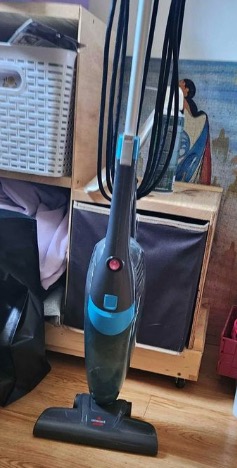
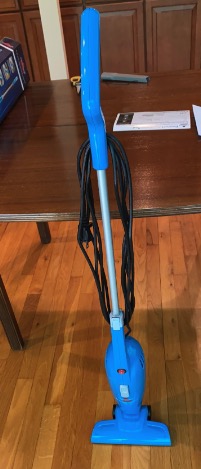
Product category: items_vacuum
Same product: no